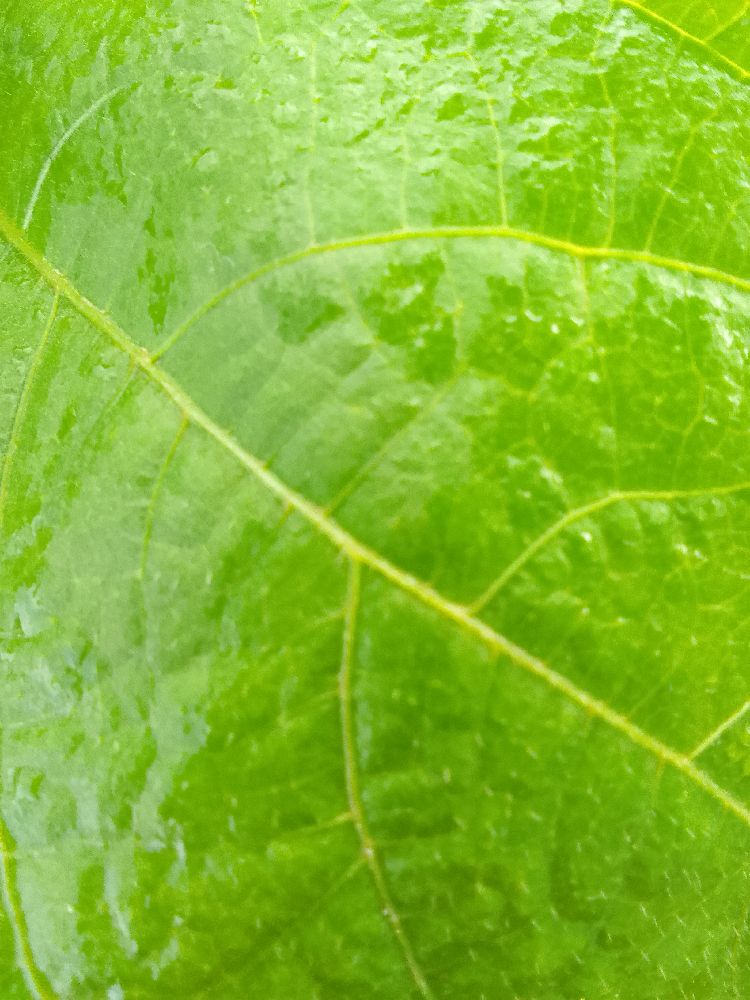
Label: healthy